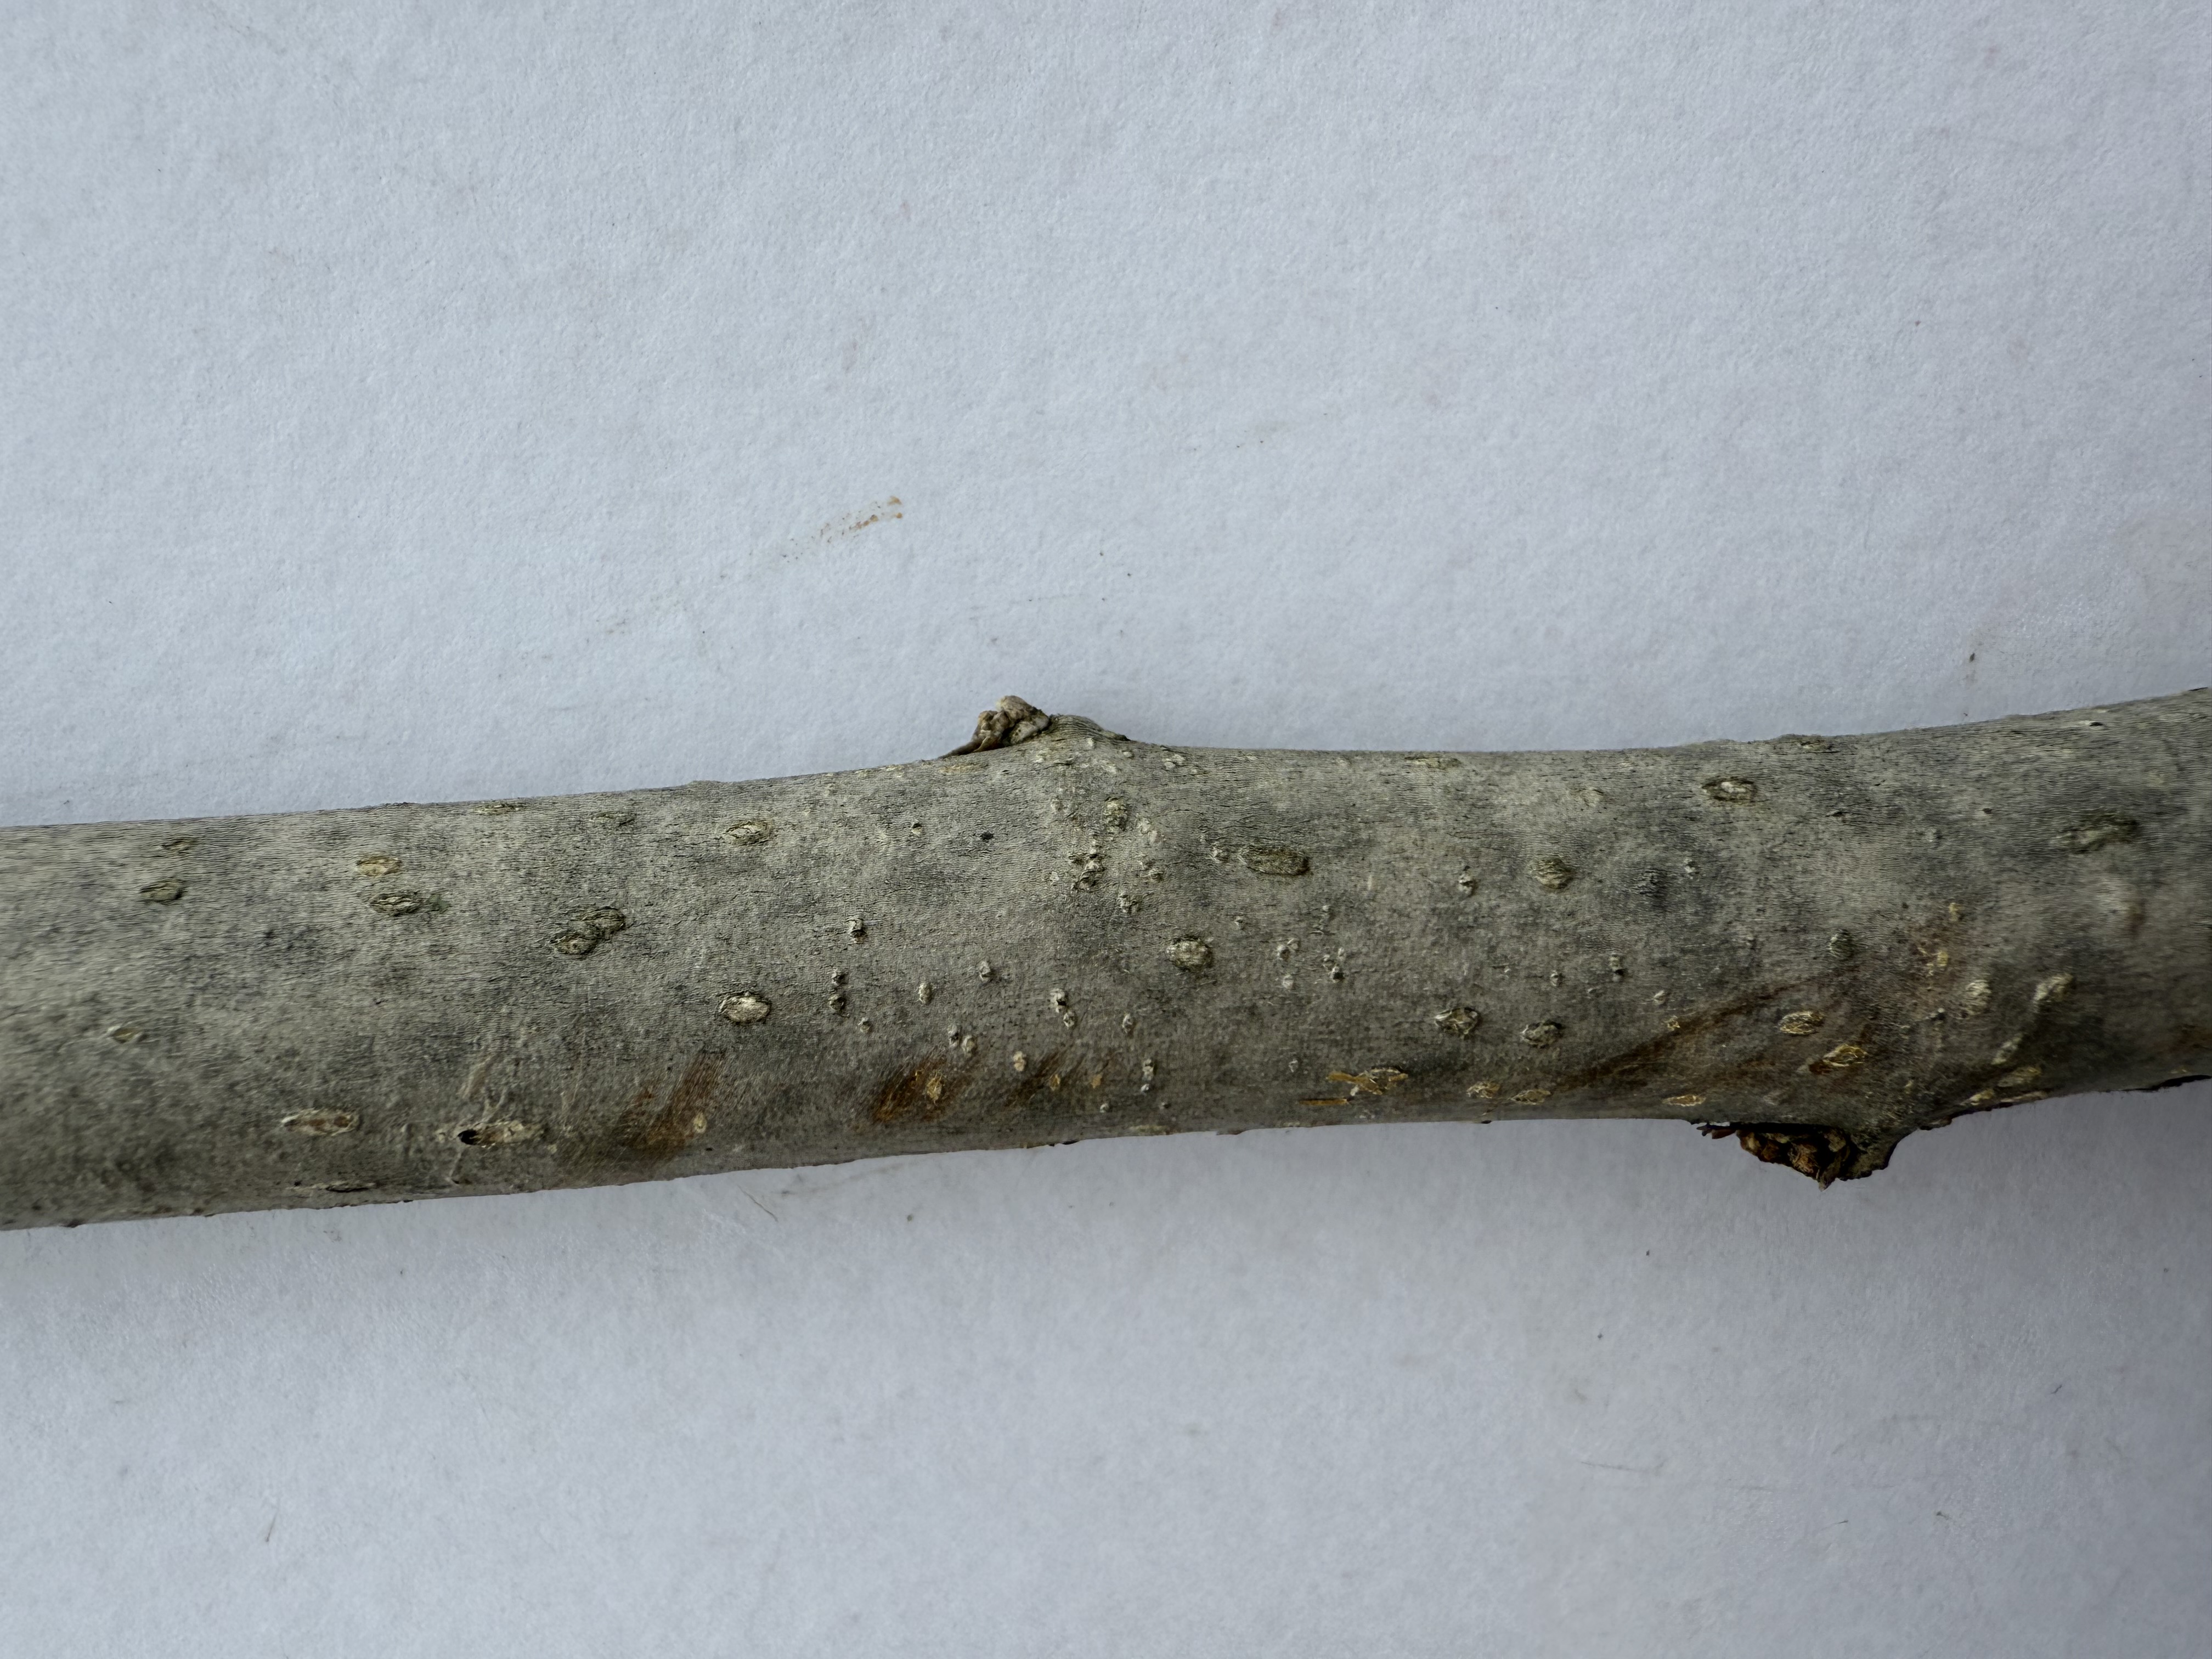
Variety: White Mulberry